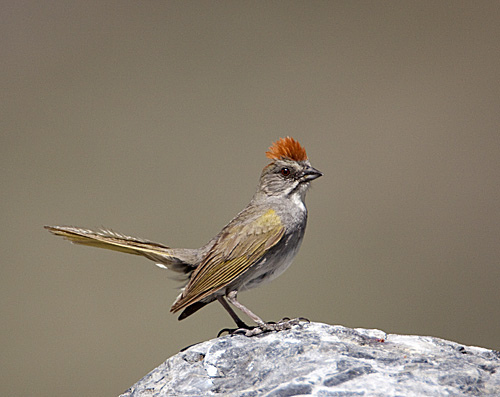
this small bird, shows off a distinctive red tuft crown, and is grey through the back, breast, sides and belly, with a white throat, and a very short bill.
this bird is brown and black in color with a over sized black beak and black eye ring.
the bird has a brown crown with a grey overall body color and dark yellow covert and retrices.
this is a bird with a grey breast, yellow wing and tail feather and a brown nape.
the bird has a long yellow tail and yellow wings, as well as a bright orange mohawk.
this bird has wings that are brown and has a red crwn
this bird has wings that are brown and has a red crown
this particular bird has a belly that is brown and gray with orange and brown wings
this bird has a bright orange crown with golden secondaries and a grey belly.
this bird has a red crown, brown primaries, and a grey belly.
Species: Green Tailed Towhee